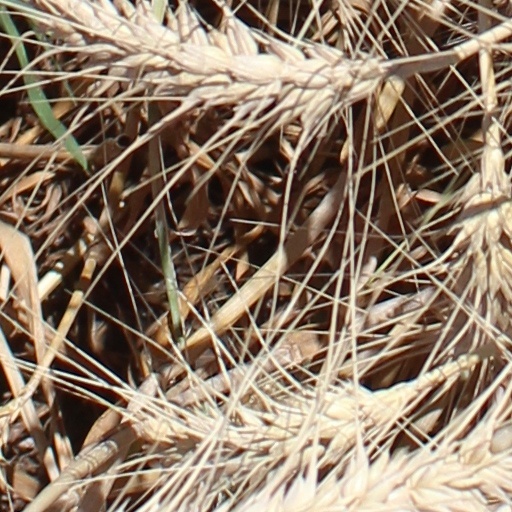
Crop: wheat